History of the Catholic Church in Mexico

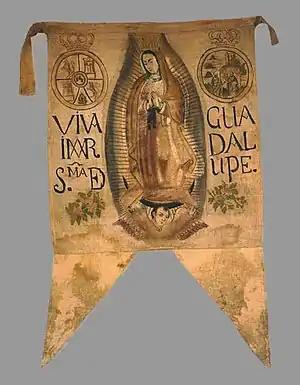
A flag carried by Miguel Hidalgo and his insurgent militia.

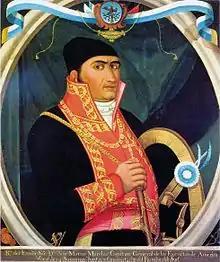
Father José María Morelos, a secular priest and leader of independence.

The Bourbon Reforms had strengthened the role of the State at the expense of the Catholic Church. Parish priests and other secular clergy in particular experienced not only loss of status, but loss of income. The crown had created a new administrative regime as part of its civil reforms. In indigenous communities the parish priest, who under the Habsburgs had functioned as a representative of both the Church and the crown, was now supplanted by civil authorities. Curates could no longer use corporal punishment, manage confraternity funds, or undertake church construction projects without a license from the crown. The parish priest had often dealt with regulation of public morals, but changes in their powers meant they no longer could mete out punishment for drunkenness, gambling, adultery, or consensual unions without benefit of marriage.